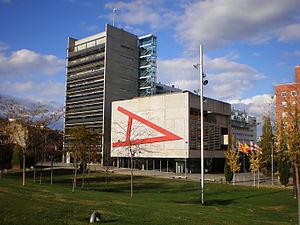
Joan Brossa: Poème urbain Grand A ajaguda amb peix (A couché avec poisson) (2003), hôtel de ville de Mollet del Vallès (Catalogne, Espagne). Galego: Joan Brossa: Poema urbano A ajaguda amb peix no Casa do concello de Mollet del Vallès (Cataluña). Italiano: Joan Brossa: Poema urbano A ajaguda amb peix (A sdraiata con pesce) di Joan Brossa, Mollet del Vallès, palazzo comunale (Catalunha, Espanha). Scots: Mollet del Vallès: The Ceety Haw. See also&#x3a
Mollet del Vallès est une commune de la province de Barcelone, en Catalogne, en Espagne, de la comarque de l'Vallès Oriental
Joan Brossa [ʒuˈam ˈbɾɔsə] né le 19 janvier 1919 à Barcelone et mort dans cette même ville le 30 décembre 1998 est un poète, auteur dramatique, dessinateur graphique et artiste plastique espagnol d'expression catalane, pour lequel il n'existait pas de frontières entre les genres : à son avis, « tous sont des faces de la même pyramide ». Il a été l'inspirateur et l'un des fondateurs de la revue Dau al Set et du groupe artistique du même nom.